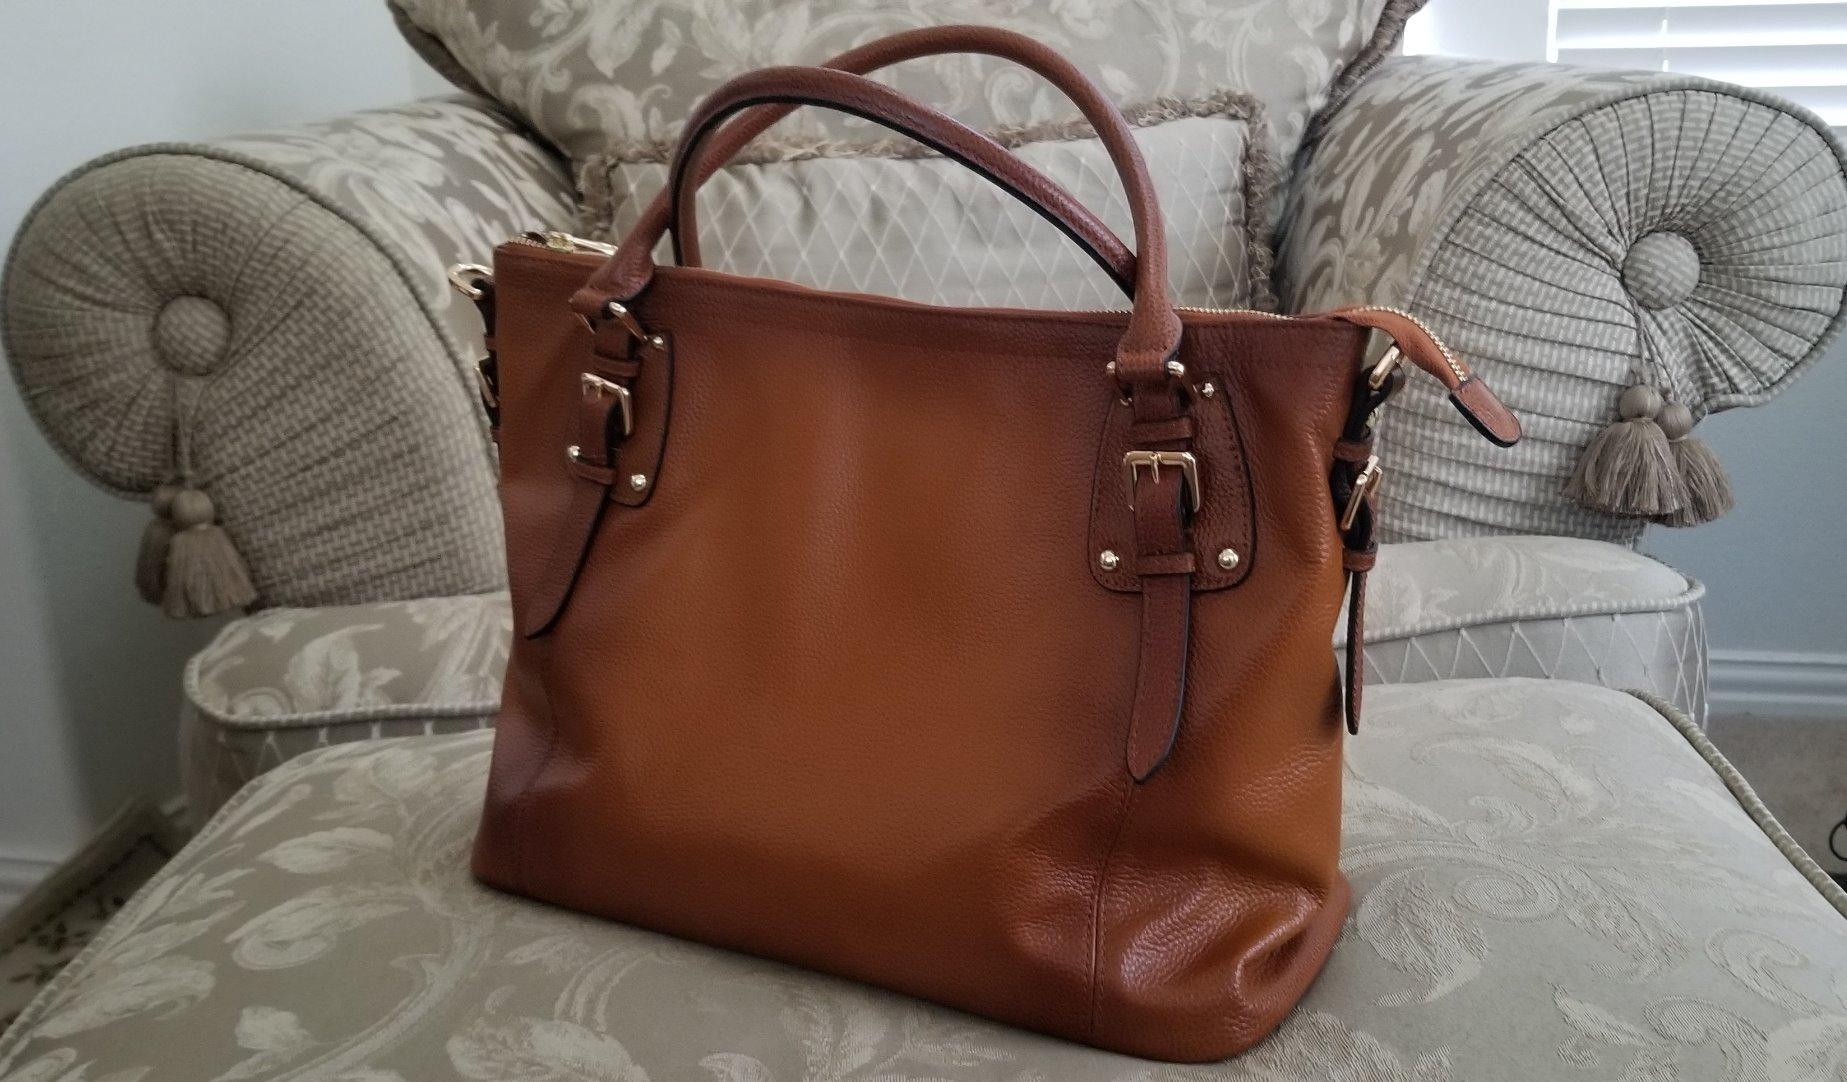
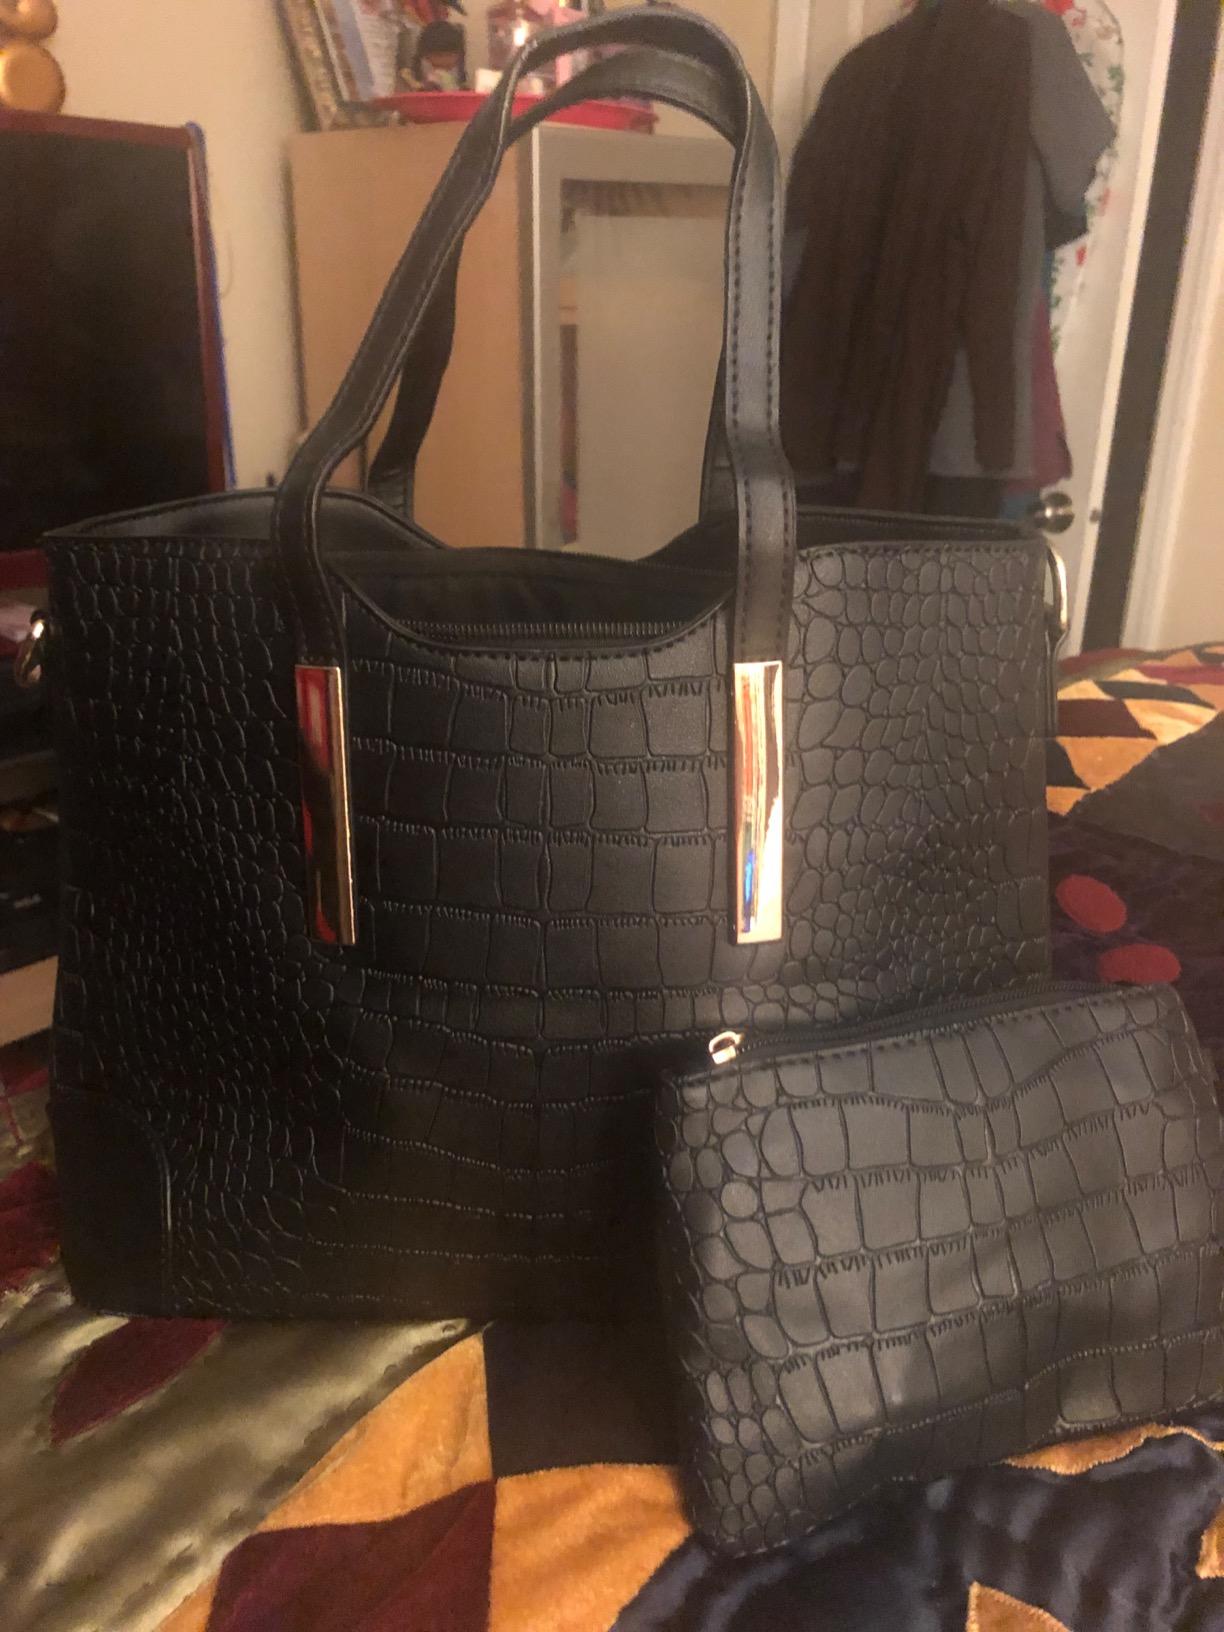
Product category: accessories_handbag
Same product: no